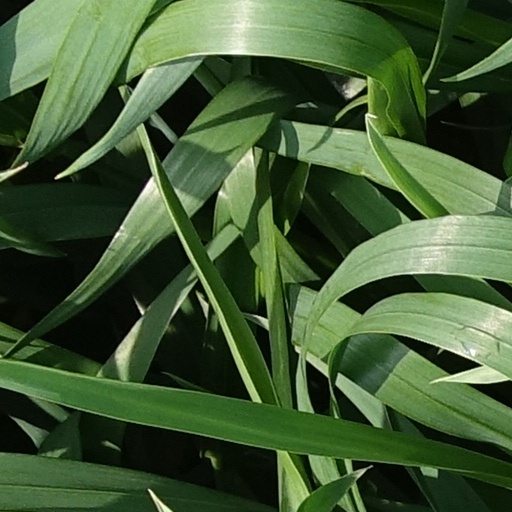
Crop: wheat